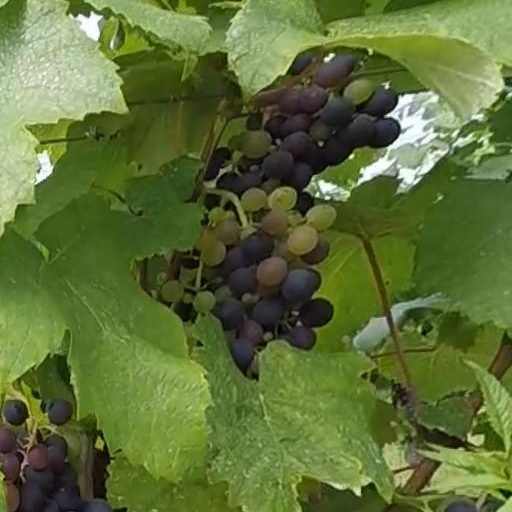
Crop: grape